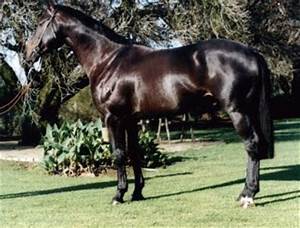
Label: horse